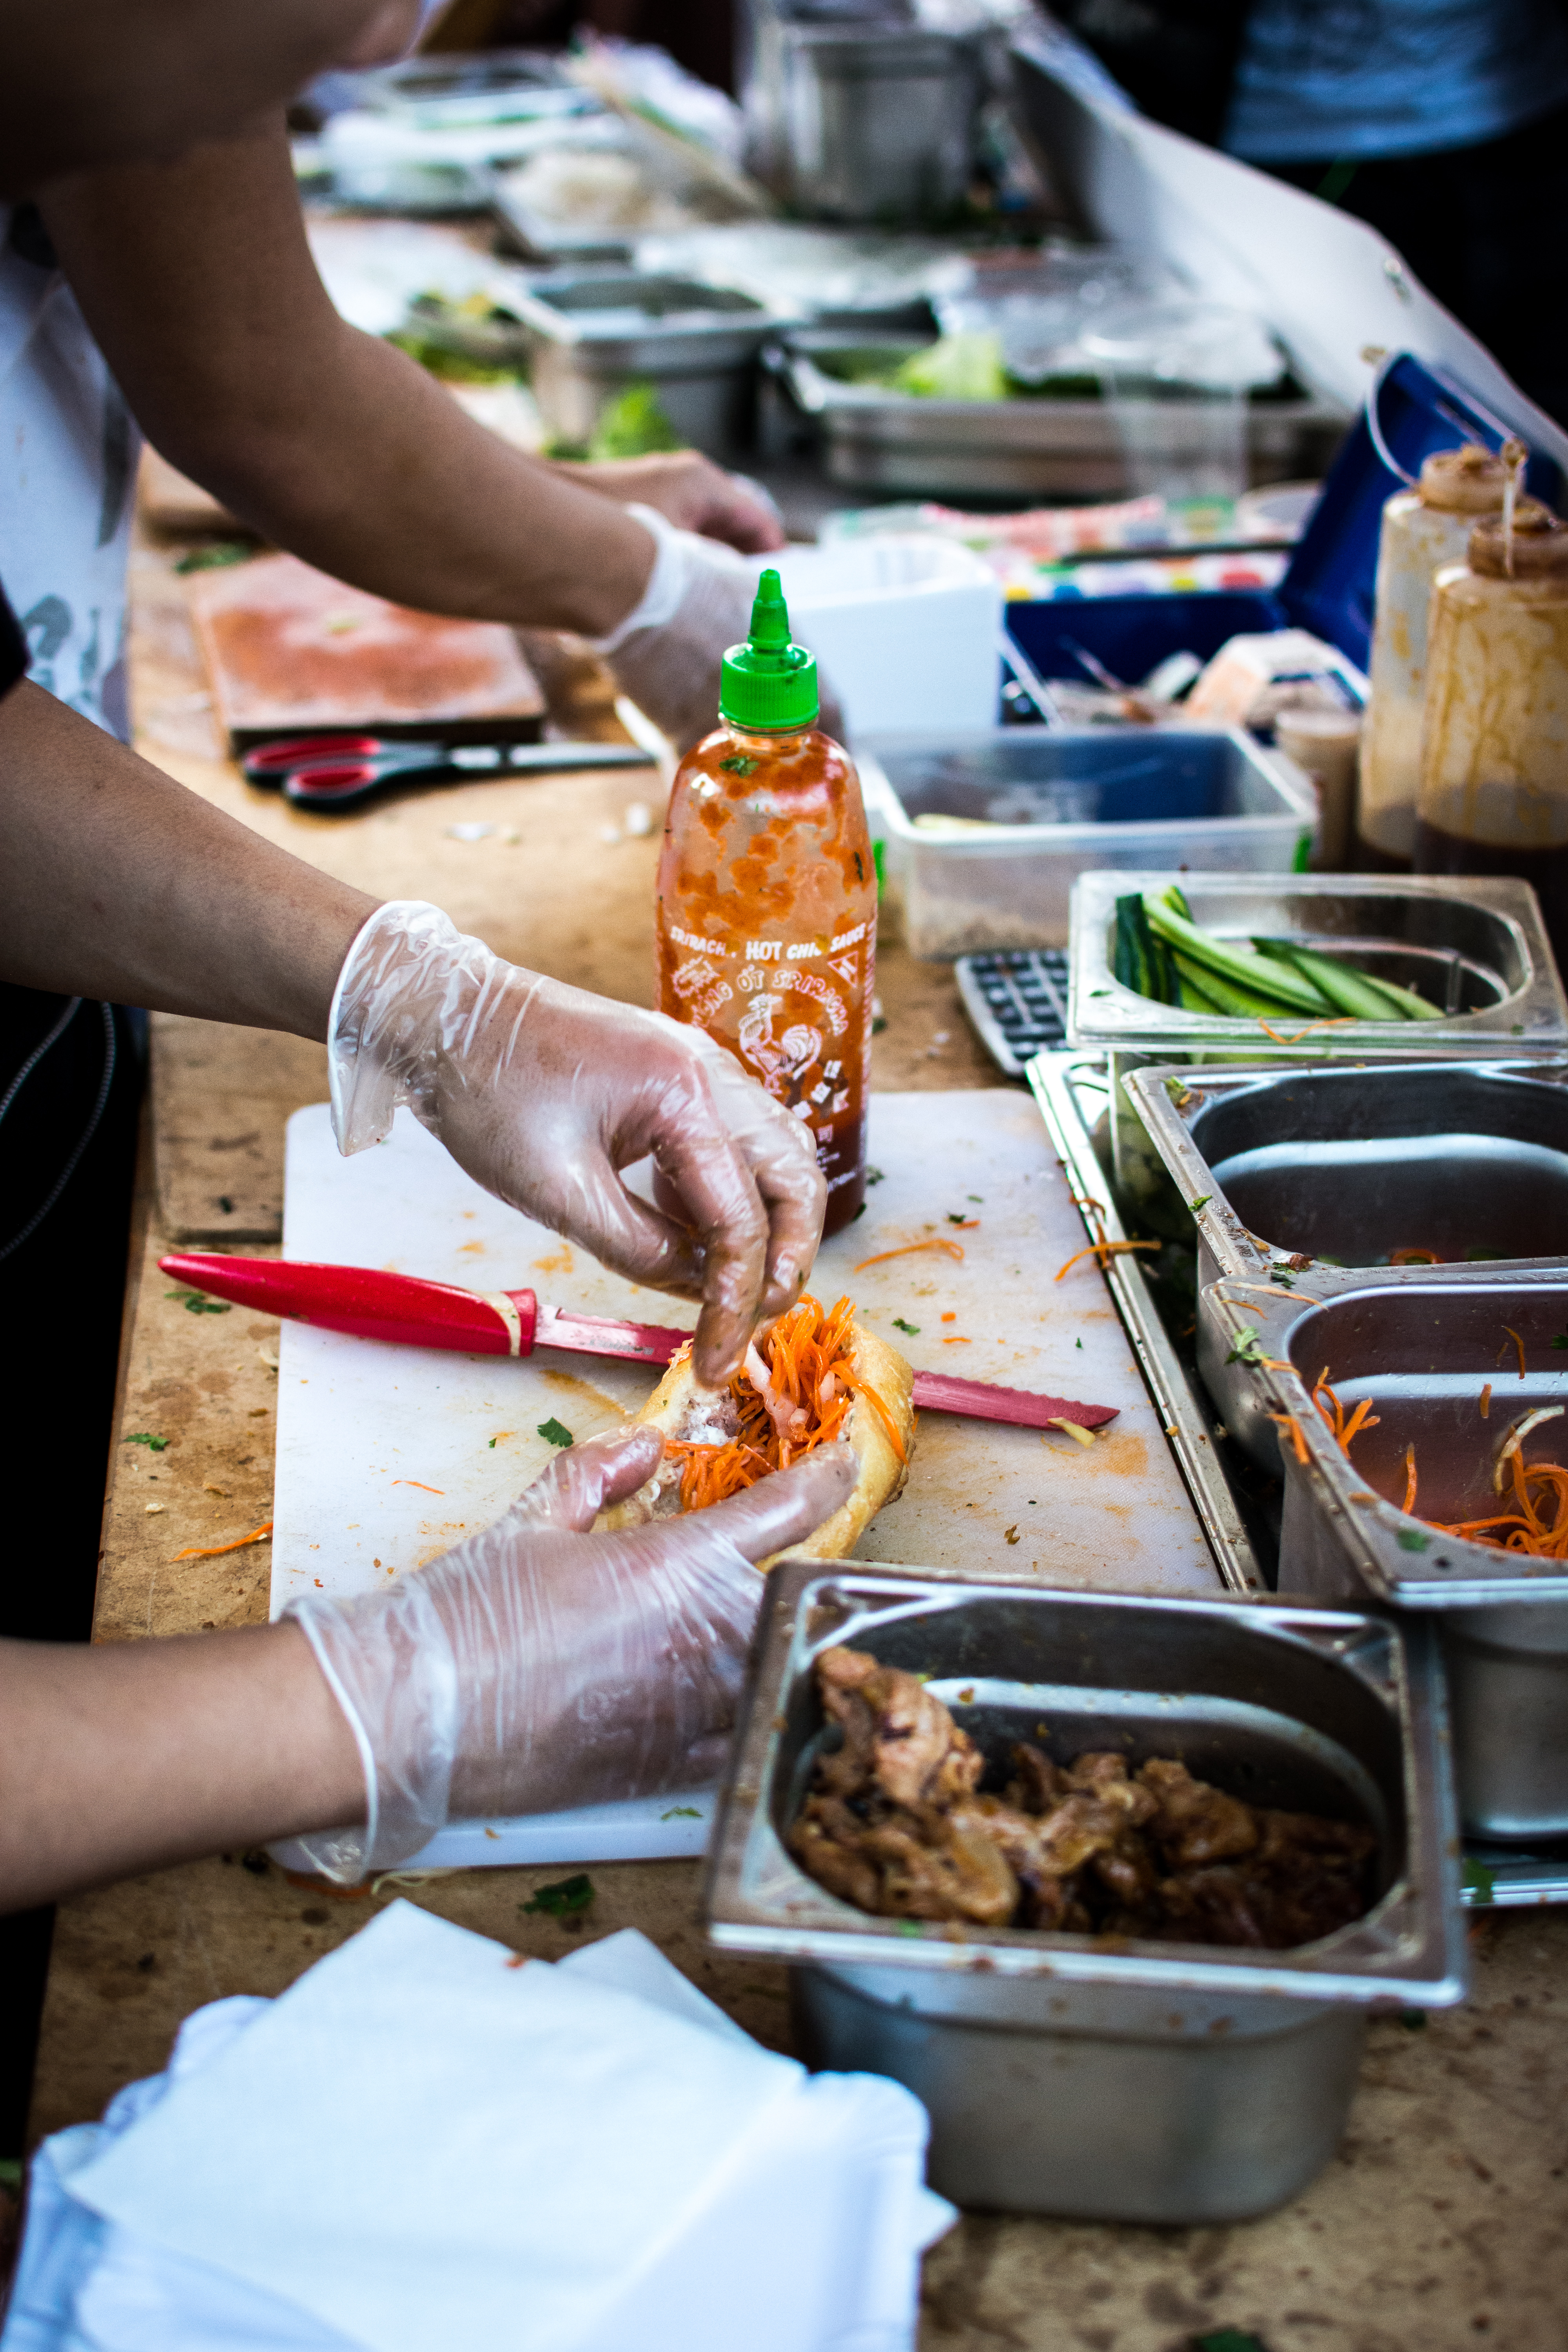
food, dish, meal, cuisine, brunch, ingredient, lunch, delicacy, recipe, vacation, thai food, street food, side dish